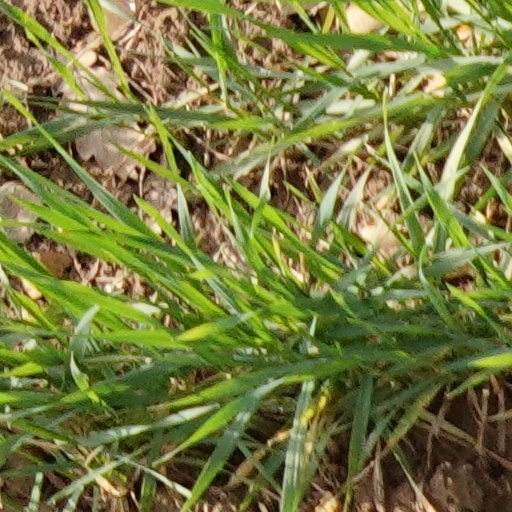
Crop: wheat